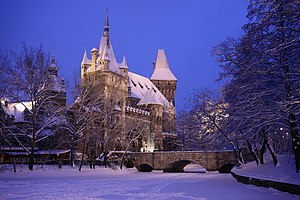
Vajdahunyad Slot
Vajdahunyad Slot
Vajdahunyad Slot er et slot i Budapest, hovedstaden i Ungarn, som opførtes mellem 1896 og 1908 efter et projekt af arkitekten Ignác Alpár. Slottet er delvis en kopi af Hunyadslottet i Transylvanien i Rumænien, men delvis også en fremvisning af forskellige arkitektoniske stilarter: romansk, gotisk, renæssance og barok. Slottet var oprindeligt lavet af pap og træ til tusindårsudstillingen i 1896, men blev så populært, at det blev genopbygget i sten og mursten. I dag huser slottet det ungarske landbrugsmuseum.